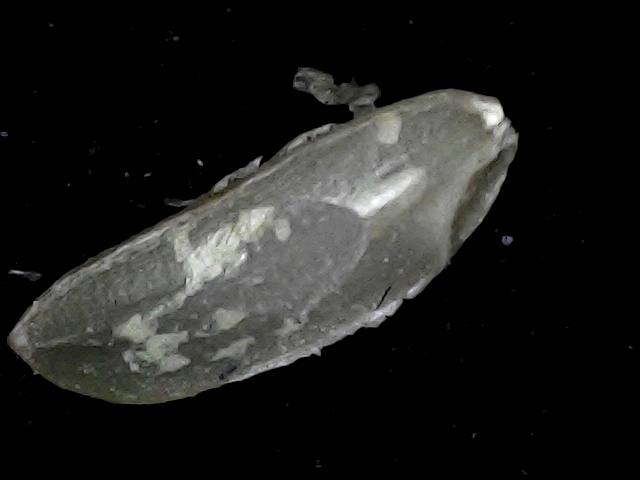
Rice variety: BD72